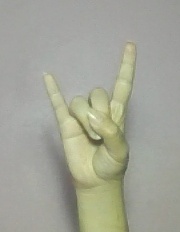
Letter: la